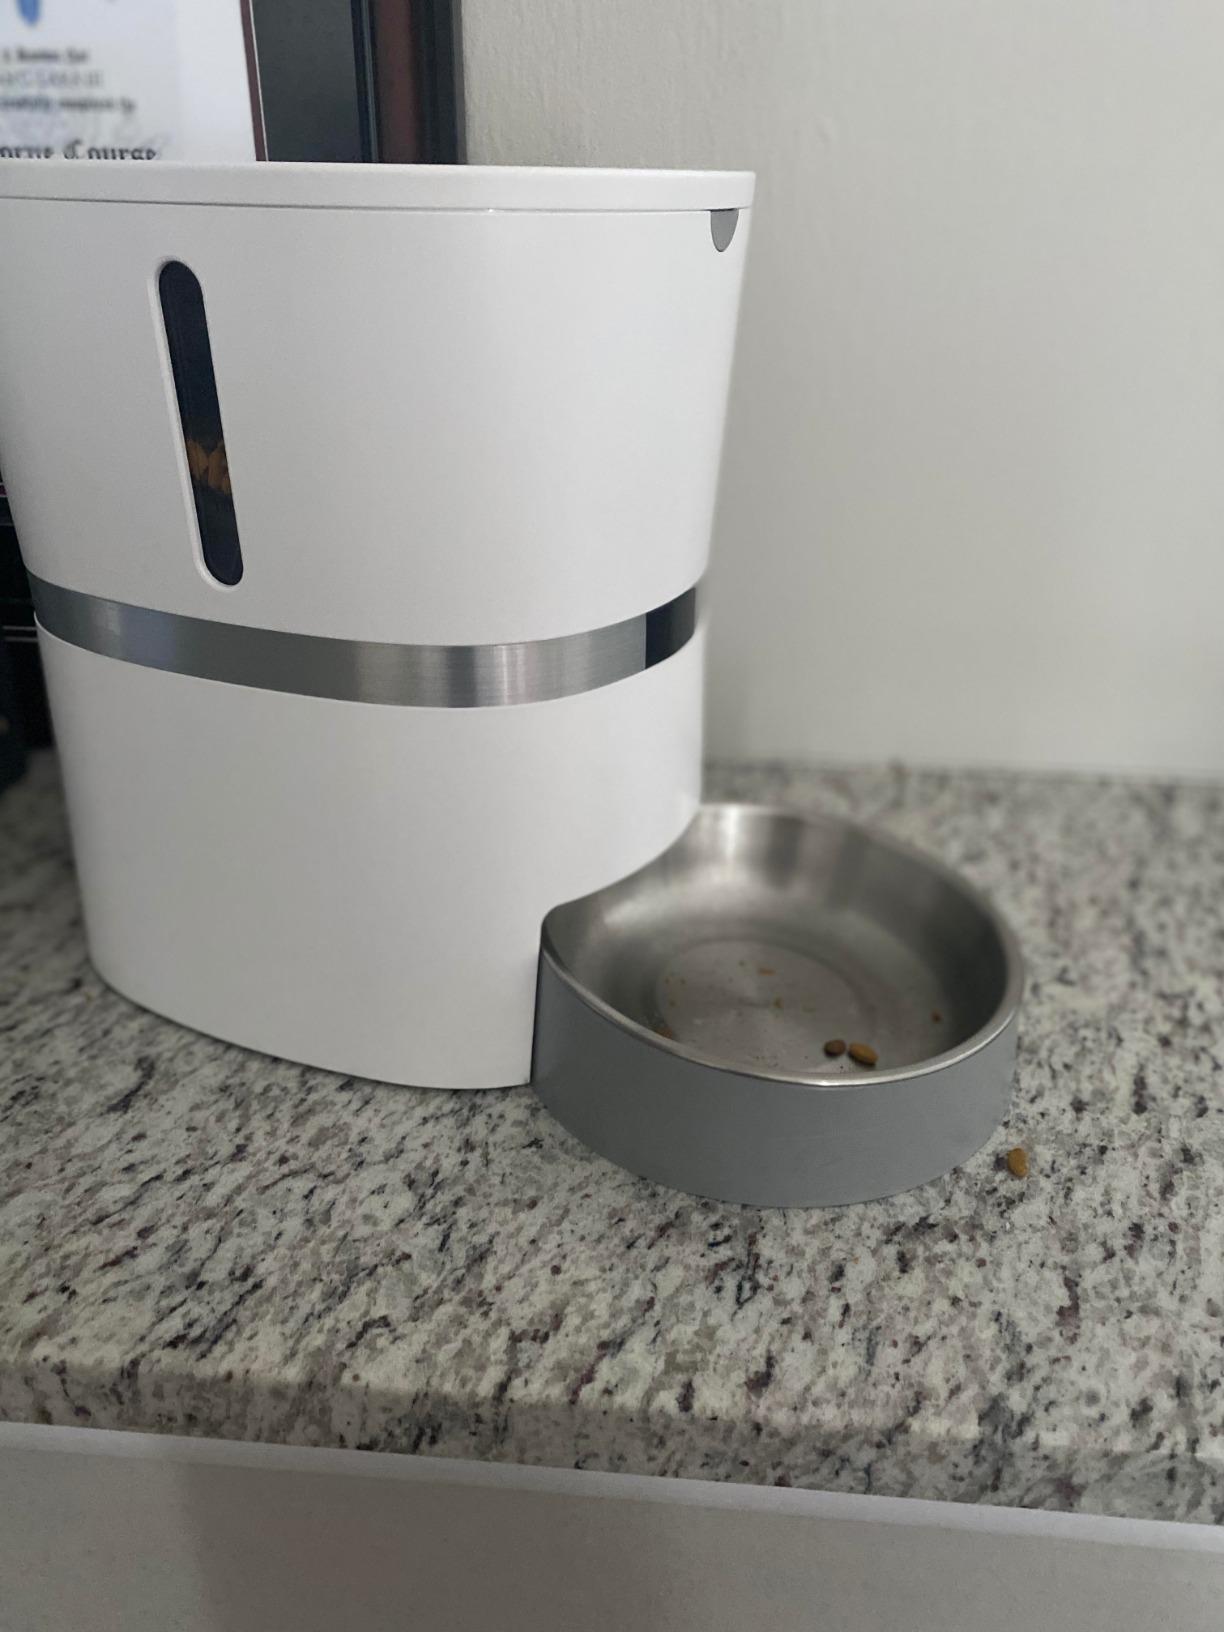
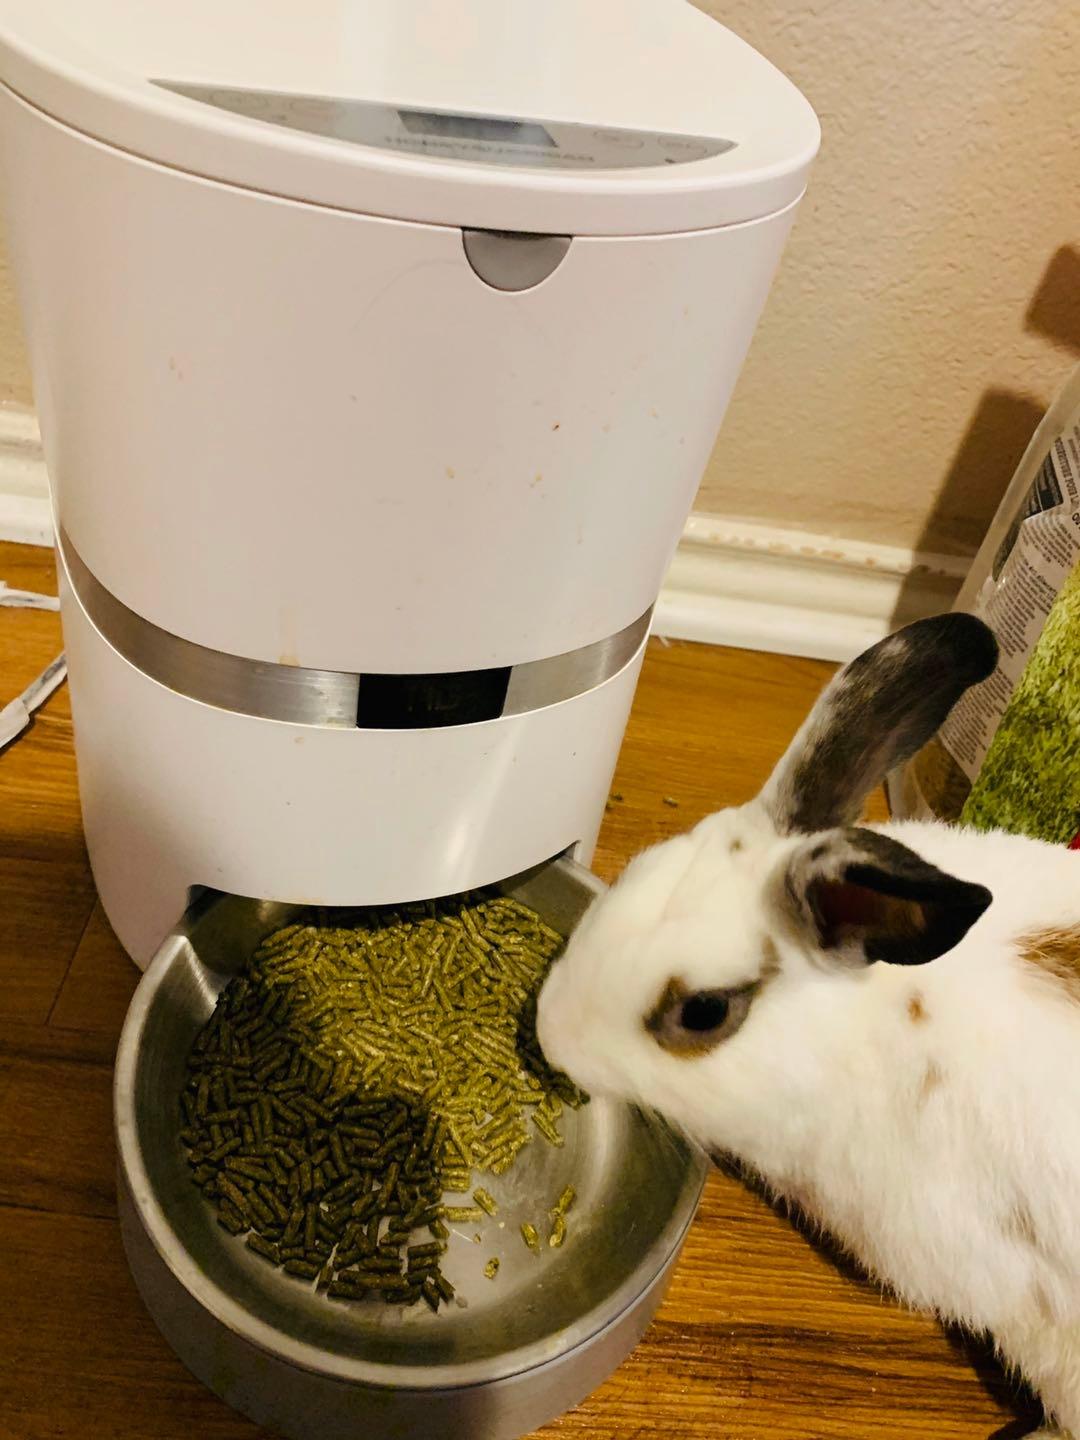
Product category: items_feeder
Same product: yes